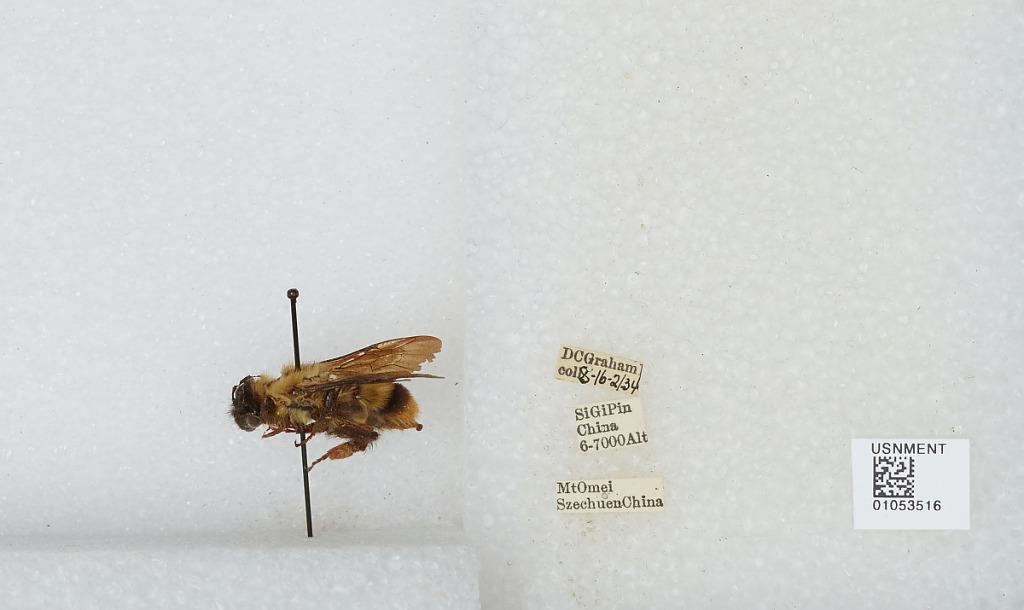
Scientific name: Bombus sp.
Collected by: D. Graham
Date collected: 1934-8-16
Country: China
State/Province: Sichuan
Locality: Si Gi Pin, Mt Emei